Turnera diffusa

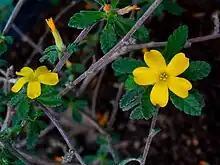
"Turnera diffusa" var. "aphrodisiaca" foliage and inflorescence

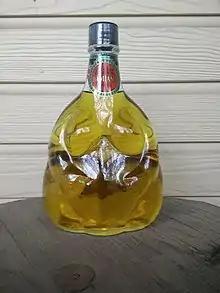
A bottle of Damiana liqueur. The shape of the bottle is modeled after that of a pregnant mother, a reference to Damiana's supposed aphrodisiac effect.

Turnera diffusa, known as damiana, is a shrub native to southern Texas in the United States, Mexico, Central America, South America, and the Caribbean. It belongs to the family Passifloraceae.